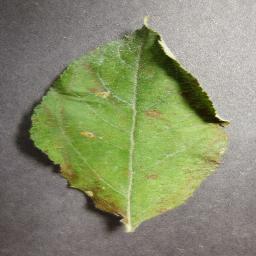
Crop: apple
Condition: cedar_rust